Huldrych Zwingli

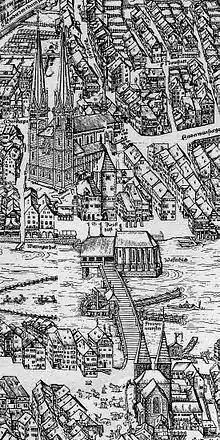
The Grossmünster in the centre of the medieval town of Zurich (Murerplan, 1576)

On 1 January 1519, Zwingli gave his first sermon in Zurich. Deviating from the prevalent practice of basing a sermon on the Gospel lesson of a particular Sunday, Zwingli, using Erasmus' New Testament as a guide, began to read through the Gospel of Matthew, giving his interpretation during the sermon, known as the method of "lectio continua". He continued to read and interpret the book on subsequent Sundays until he reached the end and then proceeded in the same manner with the Acts of the Apostles, the New Testament epistles, and finally the Old Testament. His motives for doing this are not clear, but in his sermons he used exhortation to achieve moral and ecclesiastical improvement which were goals comparable with Erasmian reform. Sometime after 1520, Zwingli's theological model began to evolve into an idiosyncratic form that was neither Erasmian nor Lutheran. Scholars do not agree on the process of how he developed his own unique model. One view is that Zwingli was trained as an Erasmian humanist and Luther played a decisive role in changing his theology.